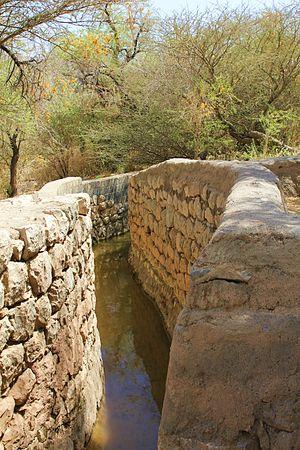
Cet article recense les sites inscrits au patrimoine mondial à Oman.